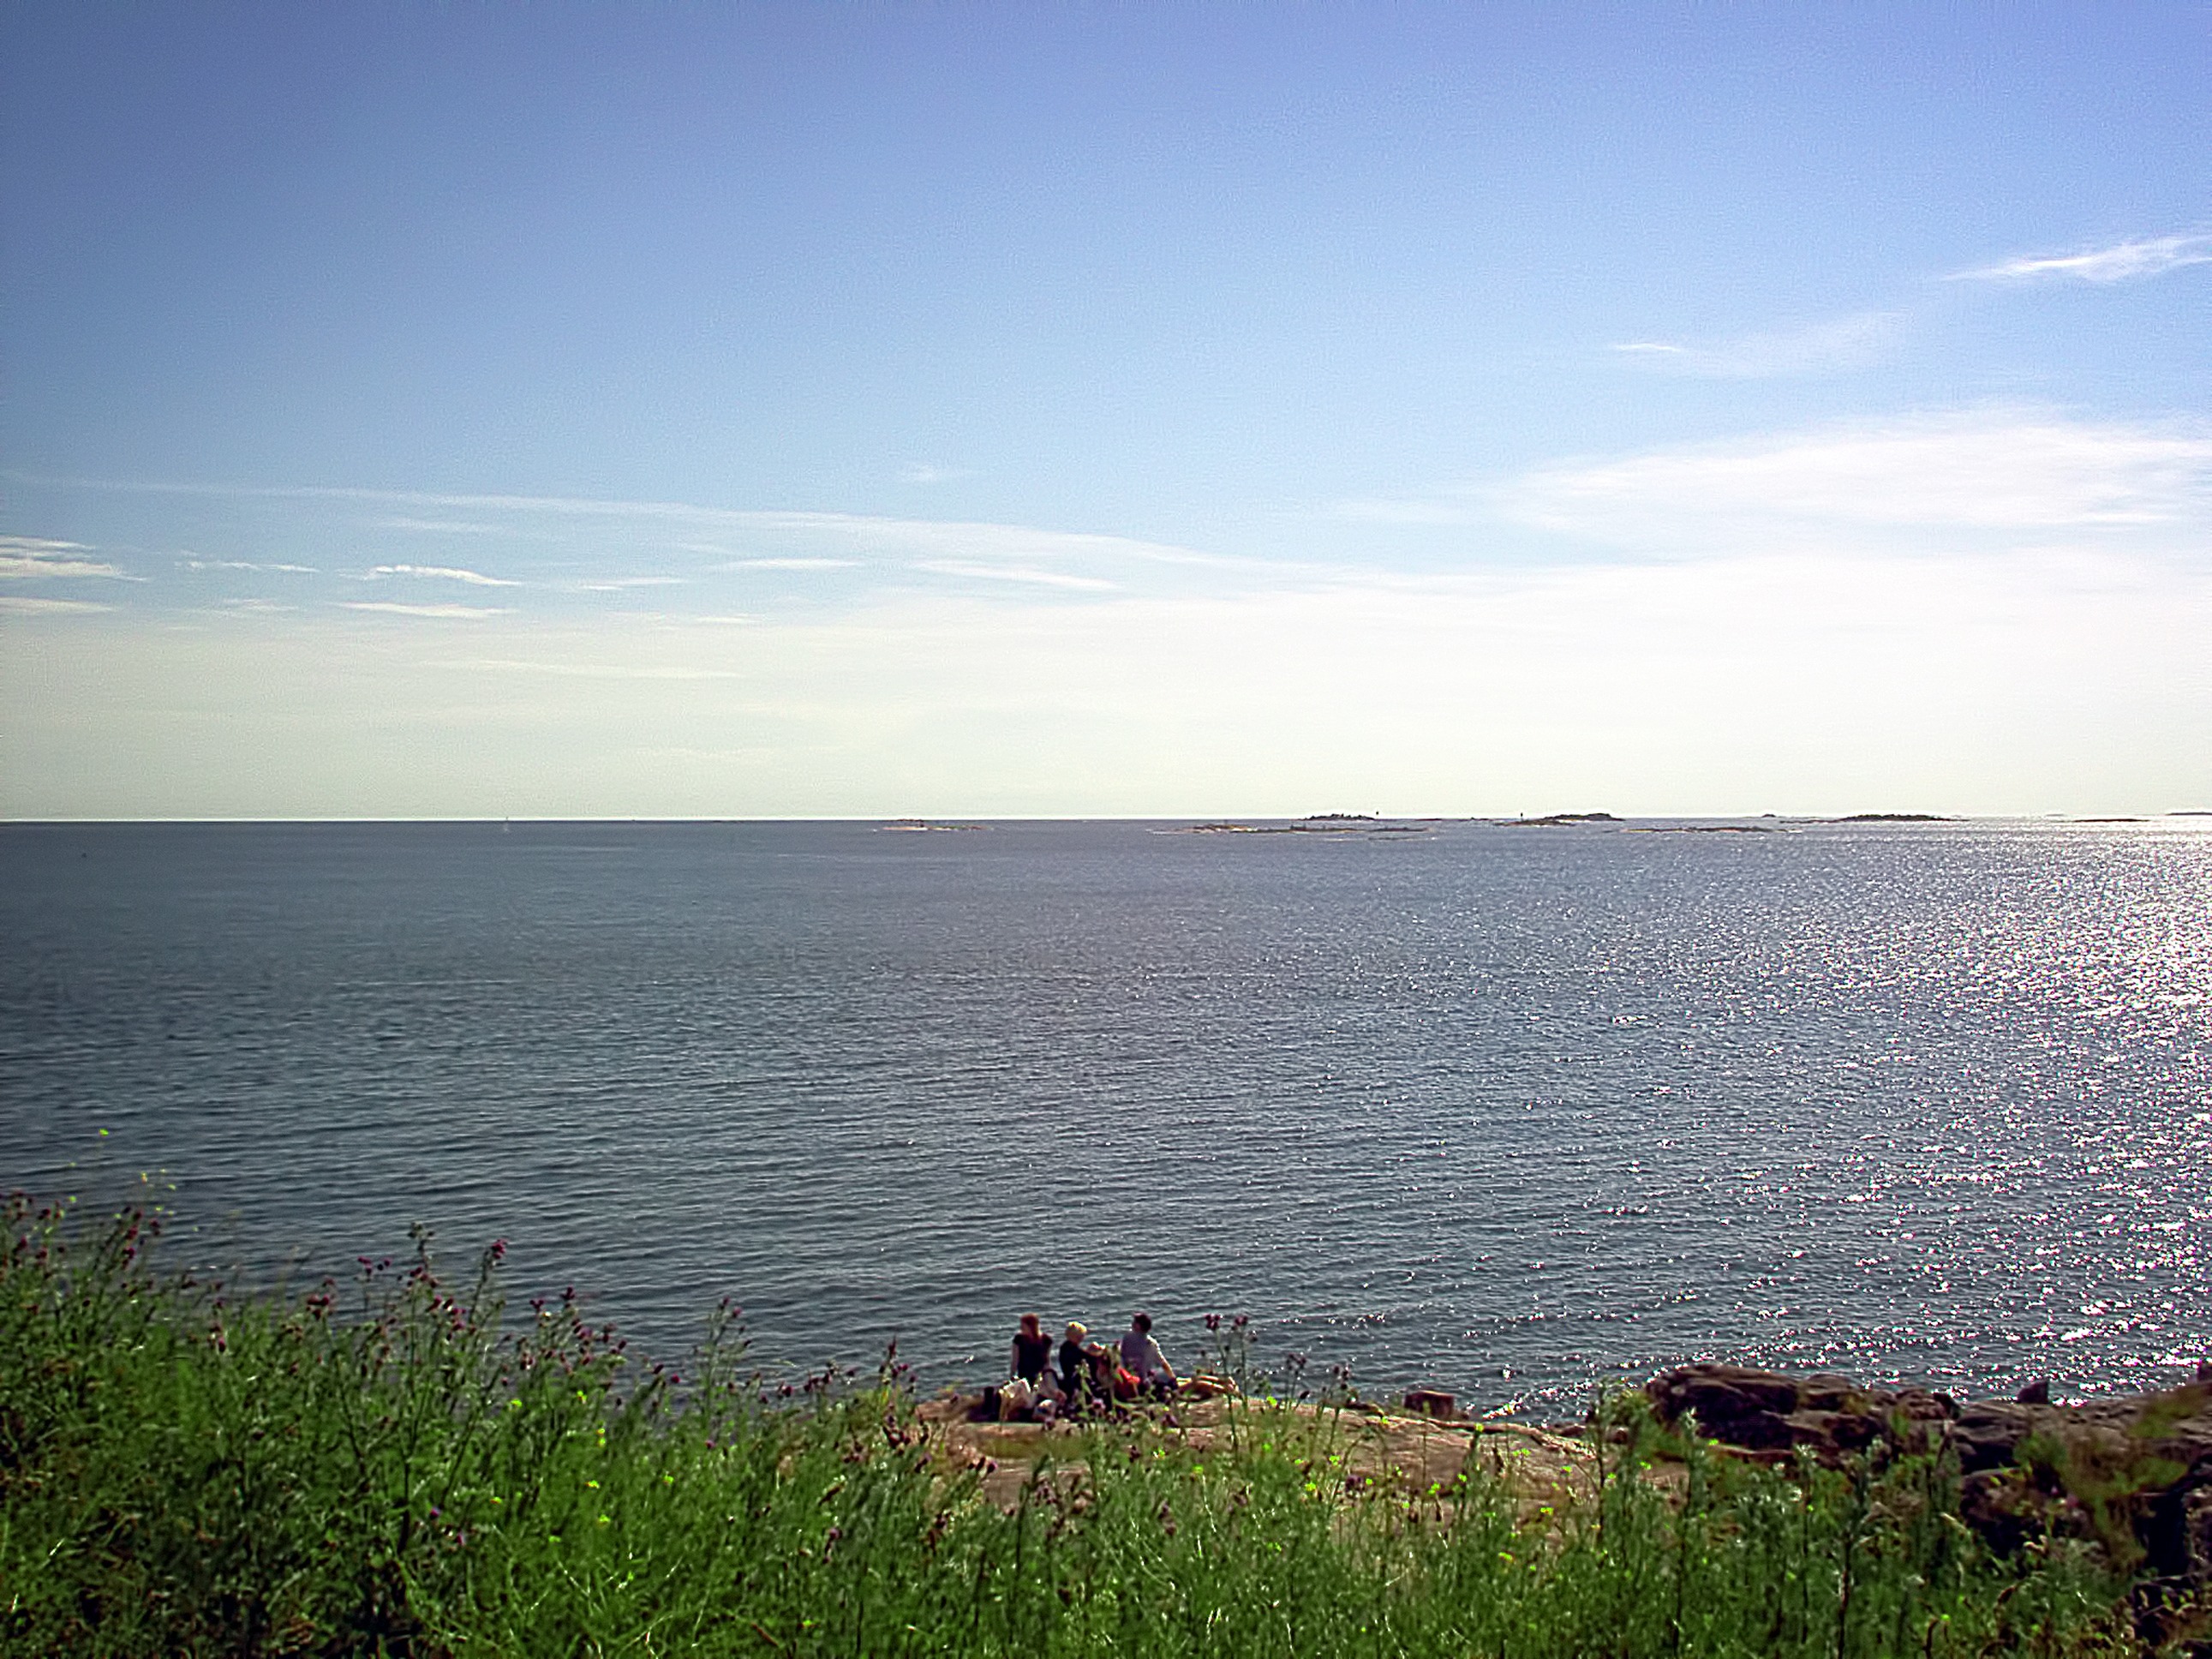
beach, sea, coast, water, ocean, horizon, cloud, sky, sunrise, sunset, sunlight, morning, hill, shore, lake, dawn, dusk, reflection, bay, blue, reservoir, body of water, picnic, clouds, helsinki, suomenlinna, finnish, atmospheric phenomenon